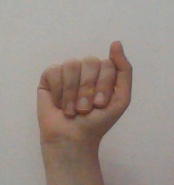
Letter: saad